Buffalo Sabres

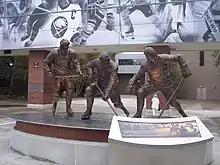
A statue of the French Connection line stands outside KeyBank Center. Consisting of Gilbert Perreault, Rick Martin, and Rene Robert, they played together from 1972 to 1979.

During the team's second season, rookie Rick Martin, drafted fifth overall by Buffalo in 1971, and recently acquired Rene Robert joined Perreault to become one of the league's top forward lines in the 1970s. Martin broke Perreault's goal-scoring record as a rookie with 44 goals. They were nicknamed "The French Connection" after the movie of the same name and in homage to their French-Canadian roots. The Sabres made the playoffs for the first time in 1972–73, just the team's third year in the league, but lost in the quarterfinals in six games to the eventual Stanley Cup champion Montreal Canadiens.